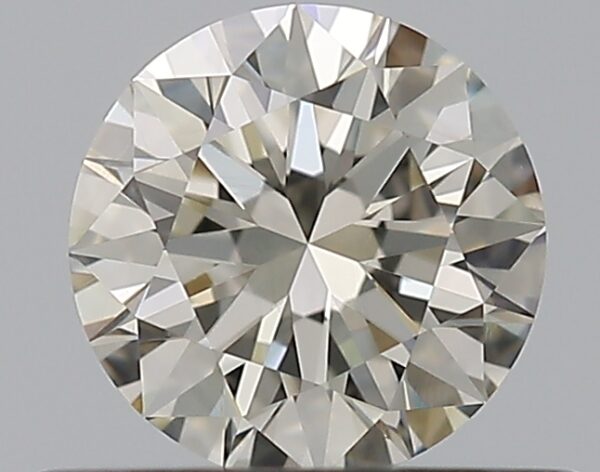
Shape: round
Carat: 0.5
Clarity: VS1
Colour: K
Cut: EX
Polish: EX
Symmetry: EX
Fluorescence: ST
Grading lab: GIA
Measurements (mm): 5.08 x 5.1 x 3.14